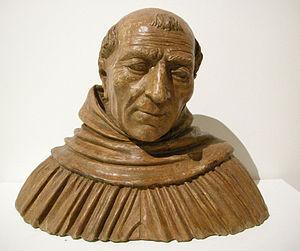
Cette page concerne l'année 1248 du calendrier julien.